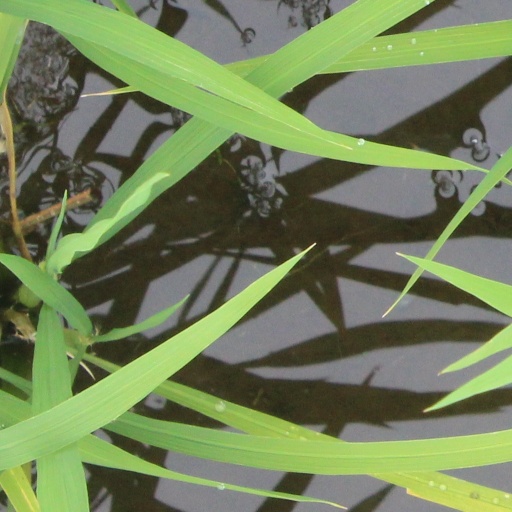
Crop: rice